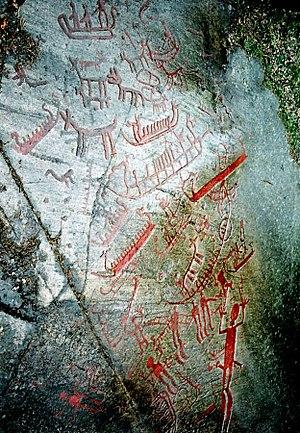
Les gravures rupestres de Tanum se trouvent sur la côte occidentale de la Suède, approximativement équidistantes d’Oslo et de Göteborg, à environ 150 kilomètres au nord de Göteborg, dans la province historique de Bohuslän. Elles sont parmi les plus célèbres des gravures rupestres de Suède. Le site est inscrit sur la liste du patrimoine mondial de l’UNESCO depuis 1994.